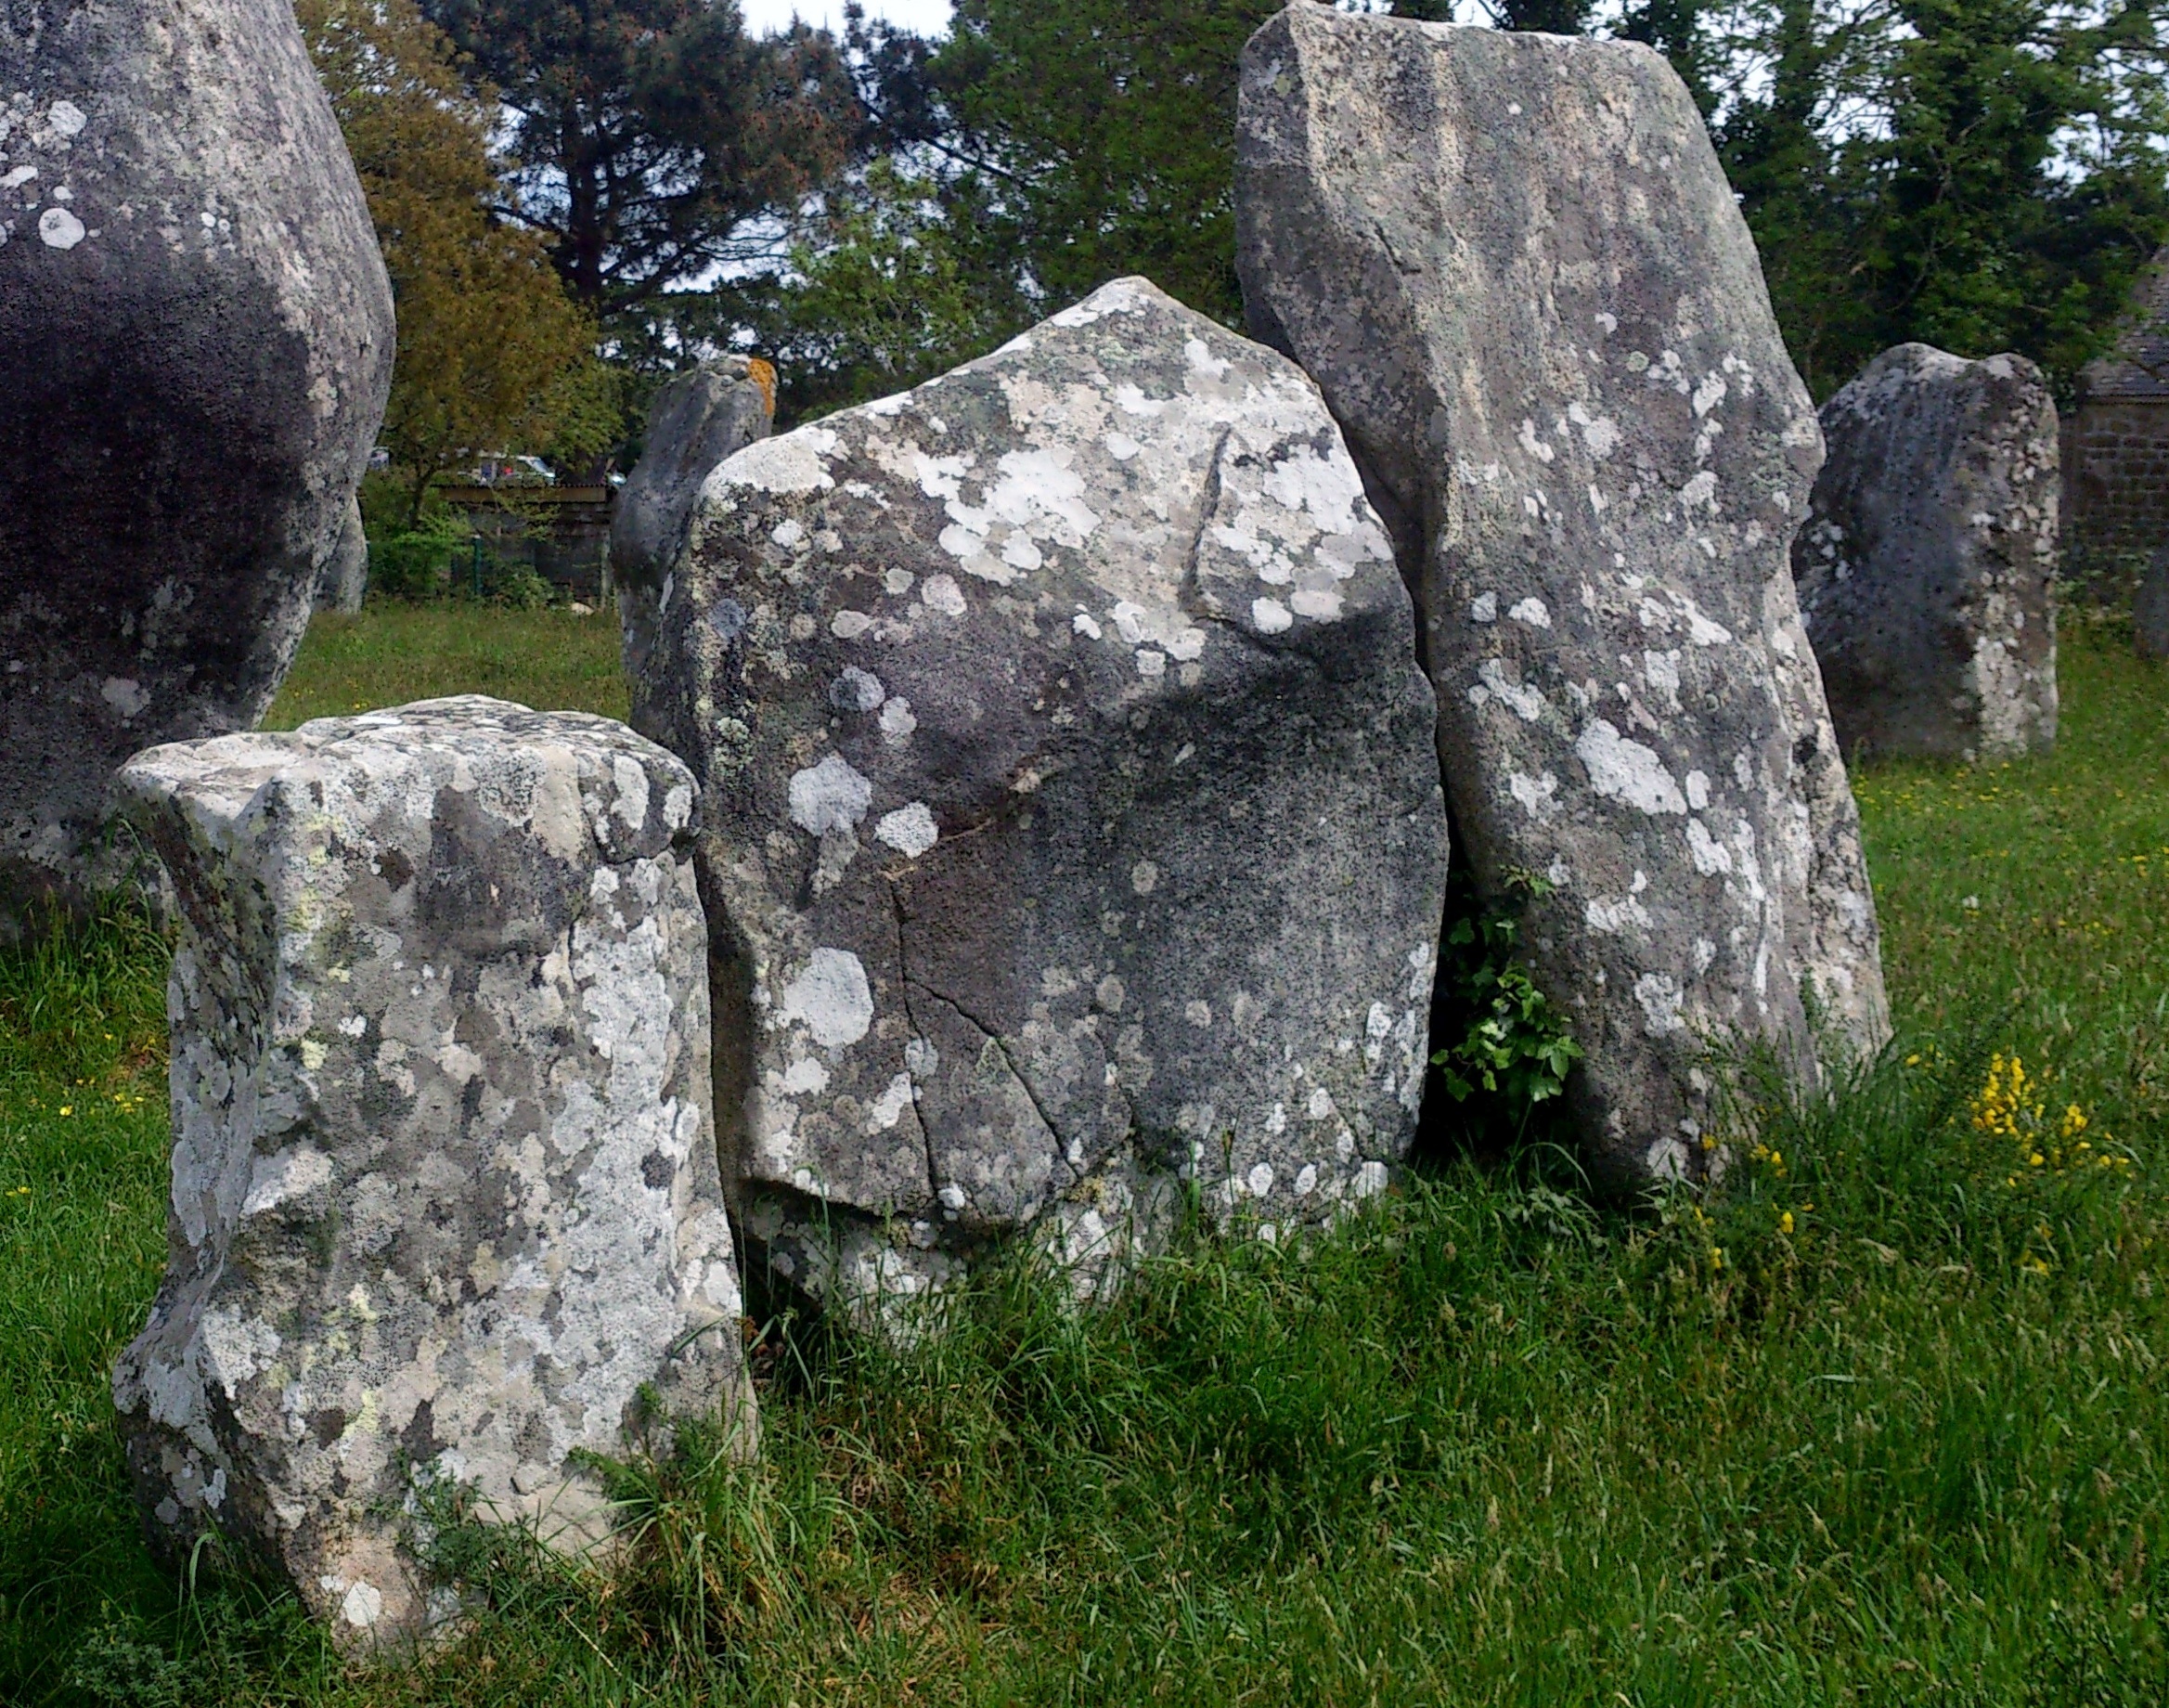
landscape, rock, structure, monument, france, europe, ancient, landmark, sightseeing, stone wall, historic, material, grave, sculpture, ruins, boulder, headstone, culture, dolmen, european, historical, prehistoric, monolith, bedrock, brittany, bretagne, carnac, stele, neolithic, alignment, megalith, megalithic, carnac stones, menhir